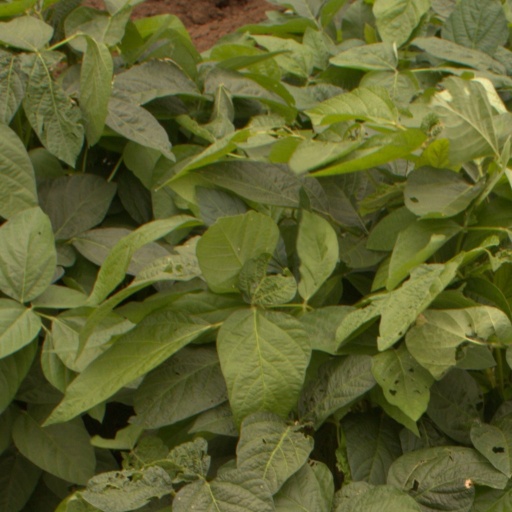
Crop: soybean